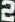
Number: 2